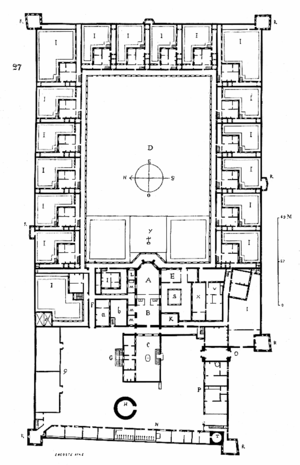
Projet de restauration - plan de la chartreuse dite de Clermont. Nous devons ce plan à l’obligeance de M. Mallay, architecte diocésain de Clermont-Ferrand, qui a bien voulu nous envoyer un calque de l’original. La grande chartreuse de Clermont est située à 50 kilom. de cette ville du côté de Bourg-Lastic